History of the Amiga

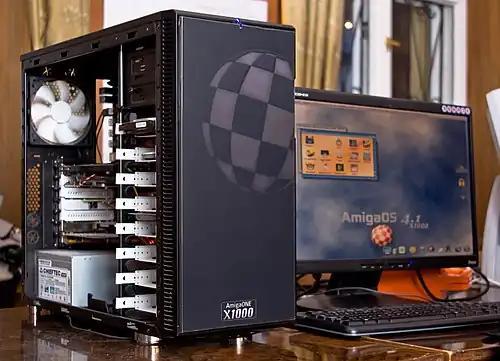
AmigaOne X1000 running AmigaOS 4.1

In early 2007 "The Inquirer" reported that the Amiga was inching closer to rebirth with the long-awaited release of AmigaOS 4.0 (OS4), a new PowerPC-native version of the classic AmigaOS (Motorola 68k) from the 1980s, developed by Hyperion Entertainment. This new PowerPC OS would run on AmigaOne machines, now out of production; before the release of OS4, most AmigaOne users were relying on Linux for a functioning operating system